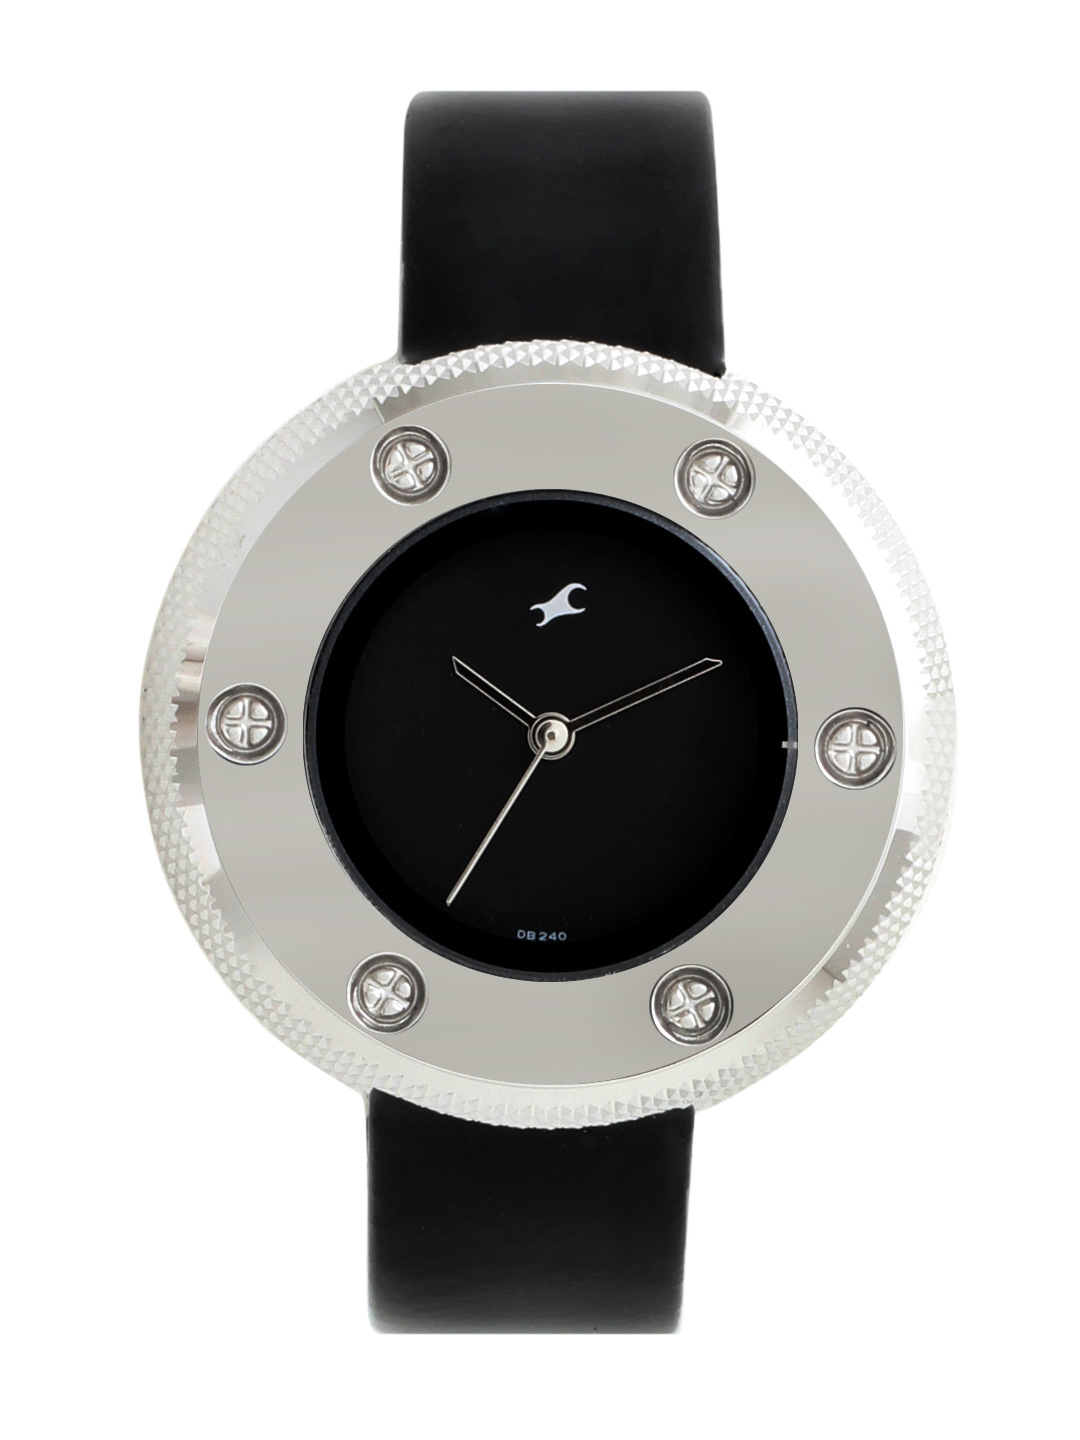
Fastrack Women Black Dial Watch
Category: Accessories / Watches / Watches
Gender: Women
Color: Black
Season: Winter 2016
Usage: Casual